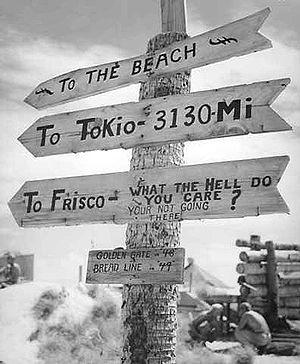
La bataille de Tarawa est le débarquement américain et la bataille qui s'ensuivit face aux troupes japonaises du 20 au 23 novembre 1943 sur Betio et les autres petites îles de l'atoll de Tarawa de l'archipel des îles Gilbert dans le Pacifique.